Chips Fire

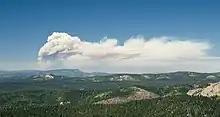

The Chips Fire remained quite active on August 1. The fire developed a convective column, becoming "plume-dominated" in its behavior, and grew significantly to the north after spotting into the Yellow Creek drainage. More significantly, the fire also spotted to the east (over both the primary and proposed secondary contingency lines) onto Caribou Ridge. By the end of the day, the fire was approximately .